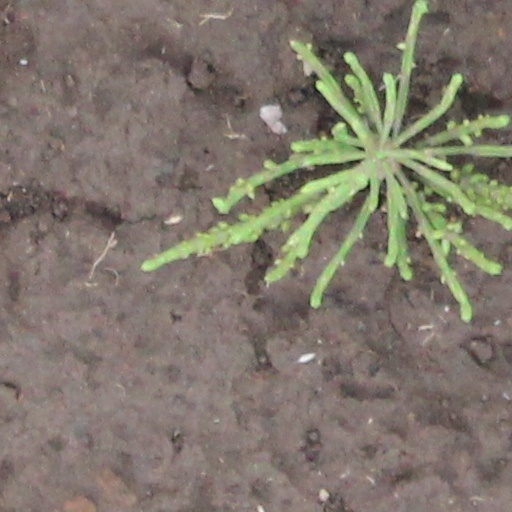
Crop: wheat